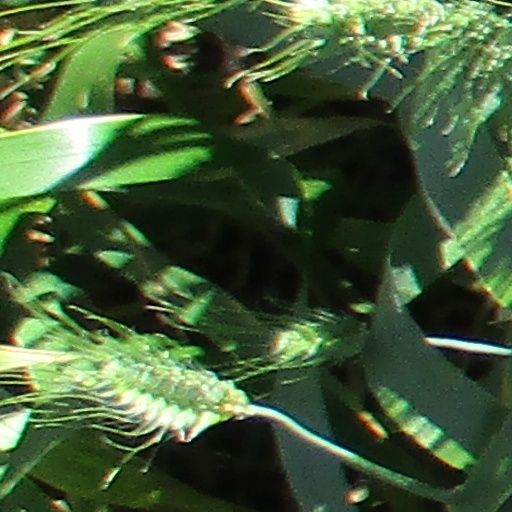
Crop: wheat